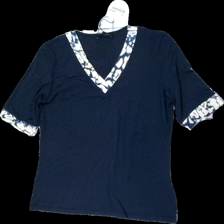
View: front
Type: T-shirt
Category: Ladies
Brand: Not in the list
Brand text on label: Sunday
Colors: Blue, White
Material: 100% viscose
Pattern: Other
Cut: V-collar
Size: M
Season: All
Price range: 50-100
Recommended usage: Reuse